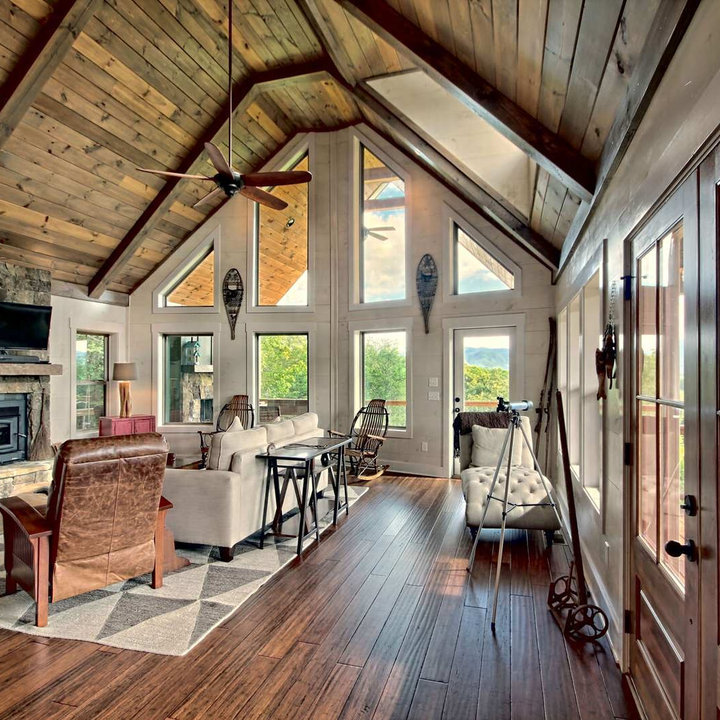
Style: Rustic